Ahmad ibn Majid

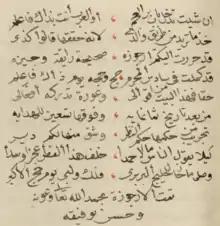
A selection from the "Kitāb al-Fawā’id fī Uṣūl ‘Ilm al-Baḥr wa ’l-Qawā’id" with Ibn Majid referring to the Gulf of Aden by its old name the "Gulf of Berbera"

Ibn Mājid wrote several books on marine science and the movements of ships, which helped people of the Persian Gulf to reach the coasts of India, East Africa and other destinations. Among his many books on navigation, "Kitāb al-Fawā’id fī Uṣūl ʿIlm al-Baḥr wa’l-Qawāʿid" ("The Book of the Benefits of the Principles and Foundations of Seamanship") is considered one of his best. It is an encyclopedia, describing the history and basic principles of navigation, latitude and longitude by way of celestial navigation, lunar mansions, loxodromes, the difference between coastal and open-sea sailing, the locations of ports from East Africa to Indonesia, accounts of the monsoon and other seasonal winds, typhoons and other topics for professional navigators. He drew from his own experience and that of his father, also a famous navigator, and the lore of generations of Indian Ocean sailors. The book encompassed the entire science of navigation in the Indian Ocean at the time.